Rich Little's Christmas Carol

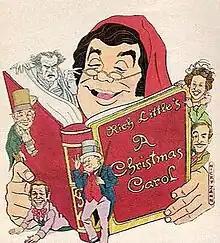
Artwork for "Rich Little's Christmas Carol" on HBO

Rich Little's Christmas Carol, broadcast in Canada as A Christmas Carol, is a TV special that premiered on CBC Television in December 1978, and in the United States on Home Box Office (HBO) on December 16, 1979. The special won an International Emmy Award and a Rose d'Or award. It was produced by the Canadian Broadcasting Corporation in 1978. It starred Rich Little in a one-man performance with impersonations of his characters playing the parts in Charles Dickens' famous 1843 holiday story, "A Christmas Carol".